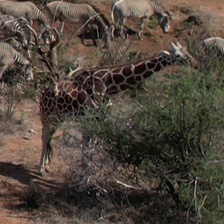
Pose orientation: right